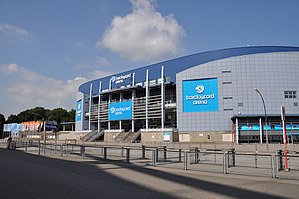
Barclaycard Arena (Hamborg)
Barclaycard Arena er en multiarena i Hamborg, Tyskland. Det åbnede i 2002 og kan rumme op til 16.000 personer. Det er placeret på Altona Volkspark, der støder op til fodboldstadion Volksparkstadion og den nye Volksbank Arena i Hamborgs vestlige Bahrenfeld distrikt.